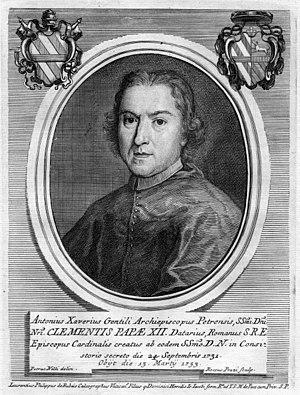
Portrait de Antonio Saverio Gentili (1681-1753)
Antonio Saverio Gentili est un cardinal italien du XVIIIᵉ siècle.